Singapore Botanic Gardens

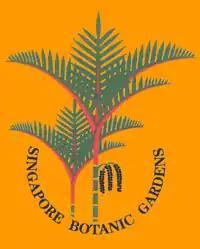
Singapore Botanic Gardens logo, "Cyrotostachys" palm

The first "Botanical and Experimental Garden" in Singapore was established in 1822 on Government Hill by Sir Stamford Raffles, the founder of modern Singapore and a keen naturalist. The Garden's main task was to evaluate cultivation crops which were of potential economic importance, including those yielding fruits, vegetables, spices and other raw materials. This first Garden closed in 1829.